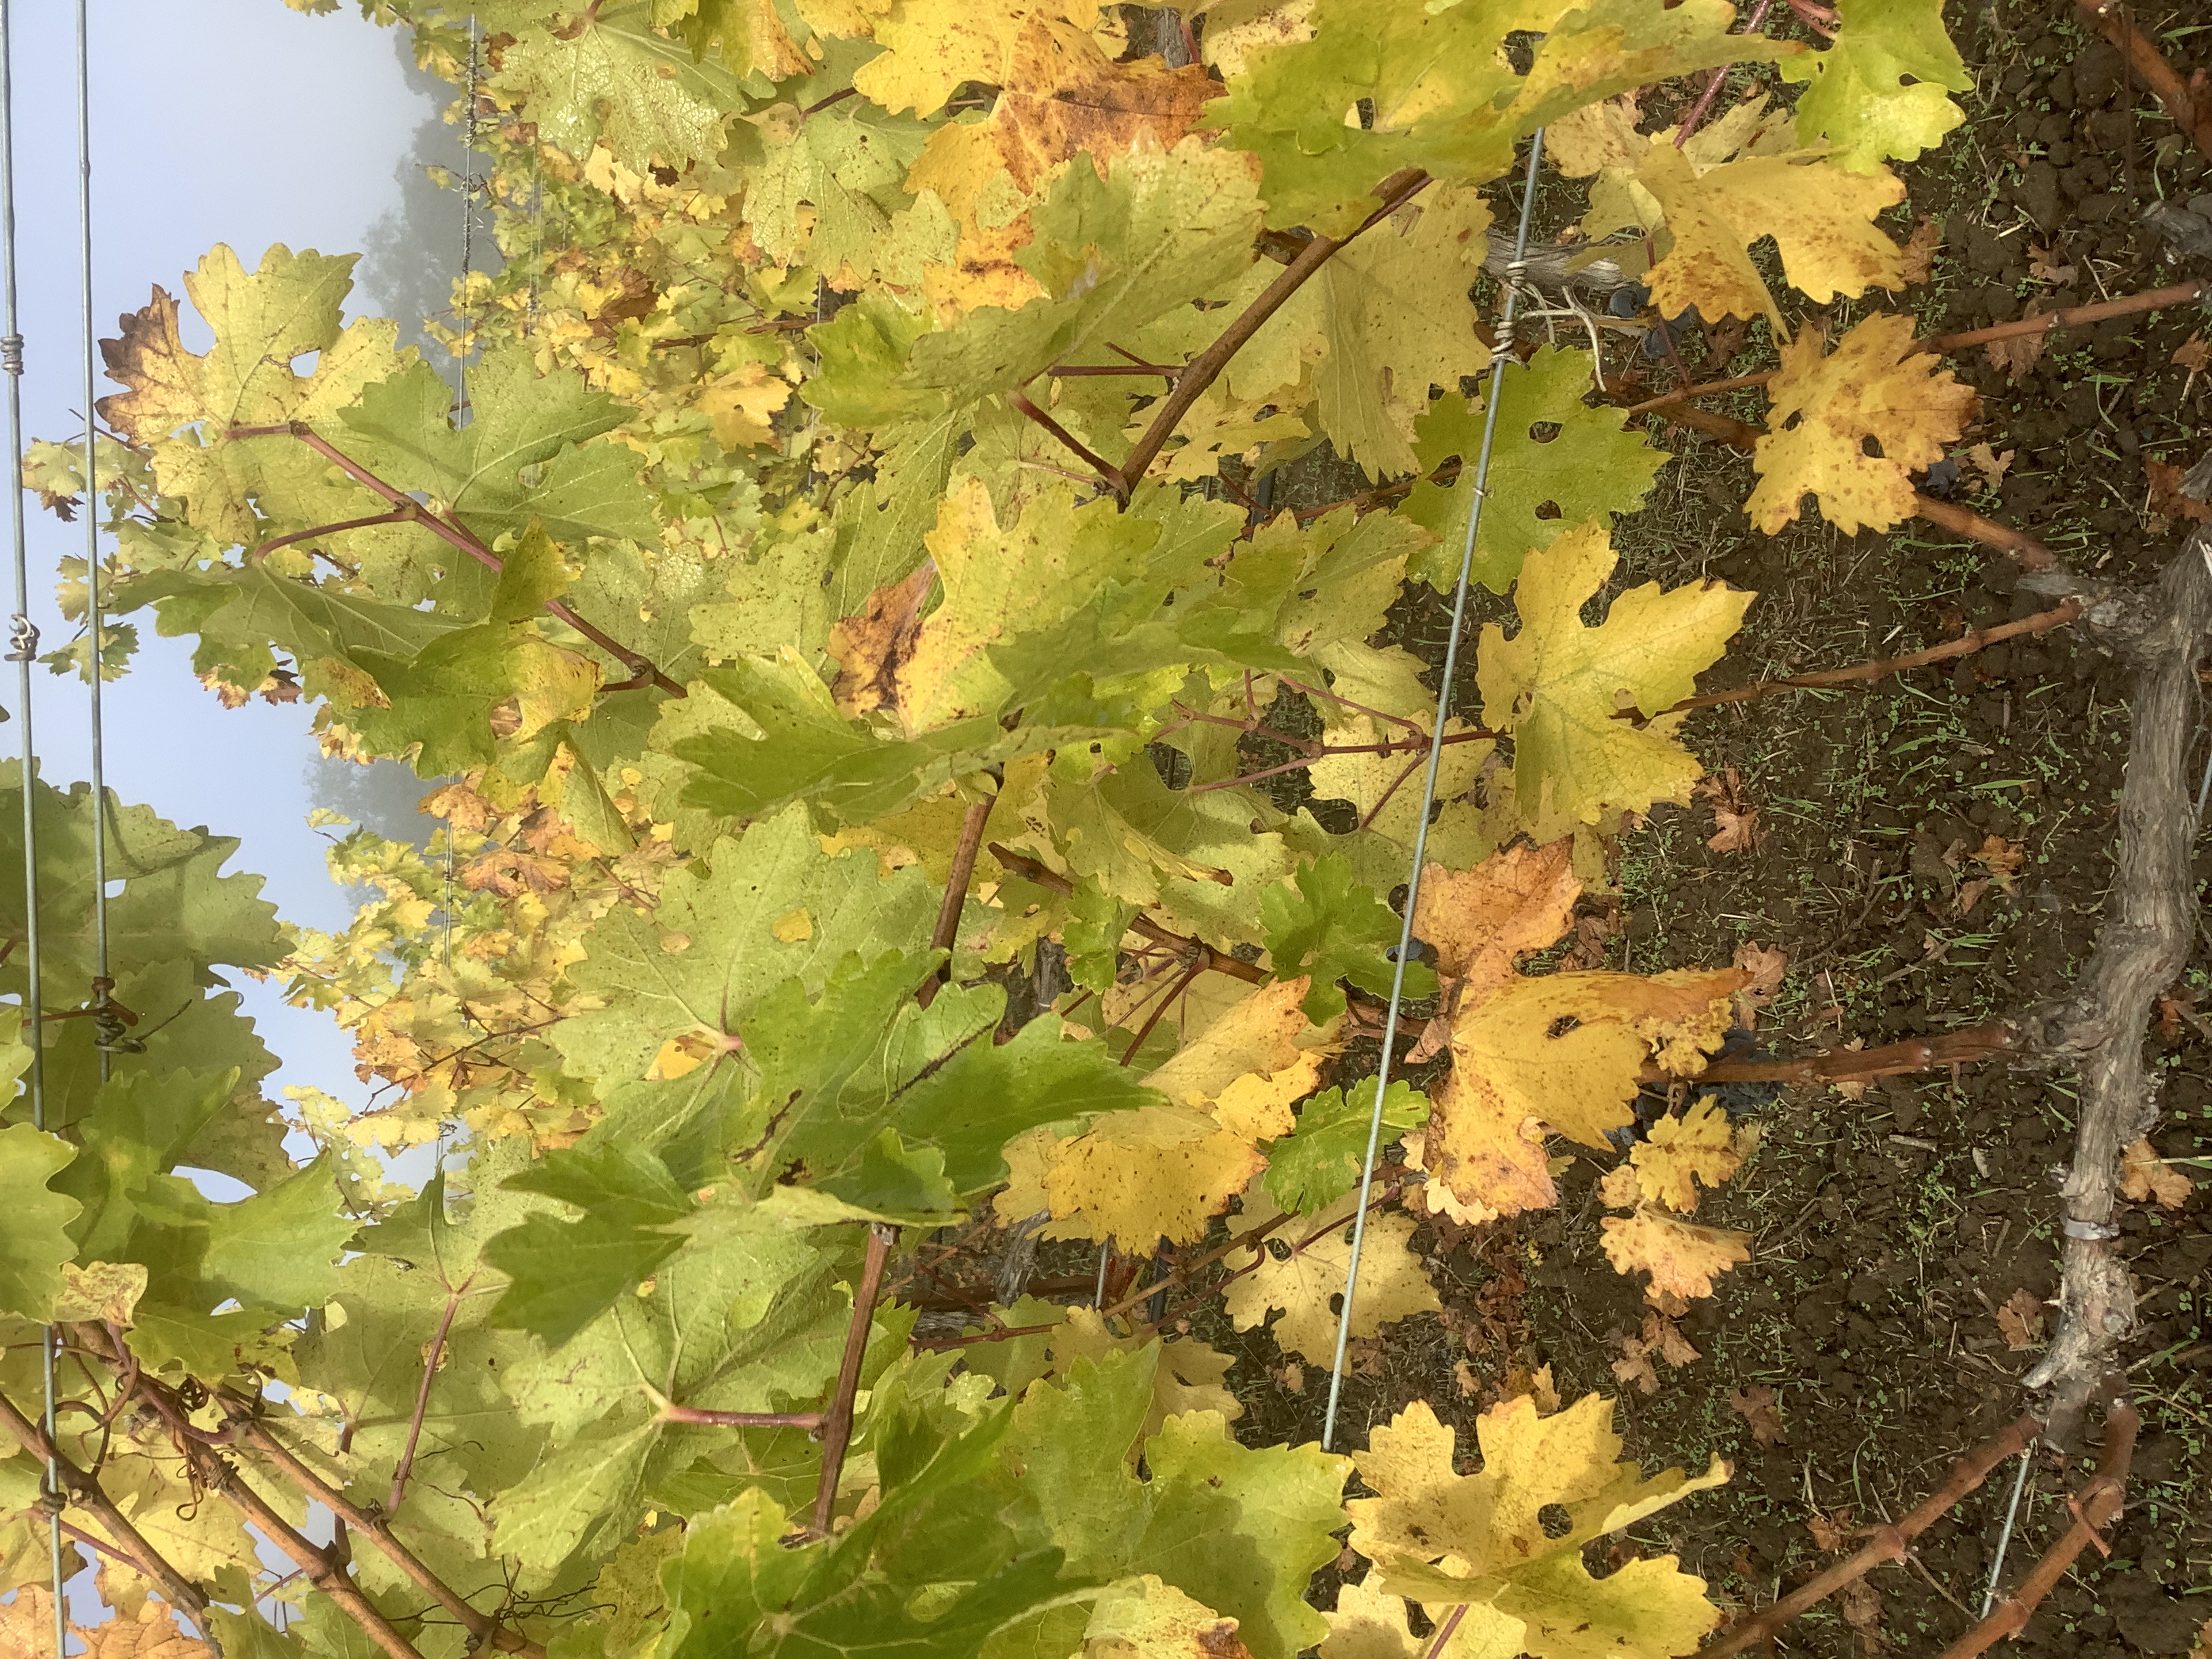
Label: No Virus